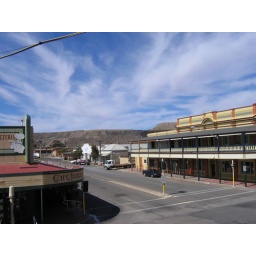
view from the balcony in broken hill looking out to the mine